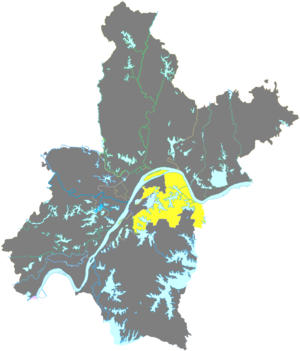
Le district de Hongshan est une subdivision administrative de la province du Hubei en Chine. Il est placé sous la juridiction de la ville sous-provinciale de Wuhan.